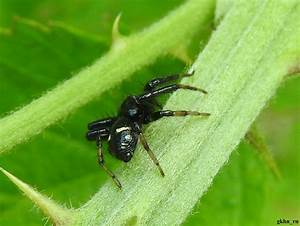
Label: ragno